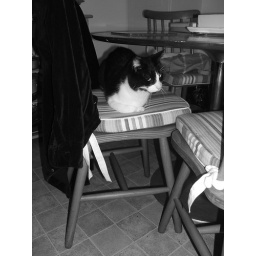
Black and white cat shot in black and white